Cantilevered stairs

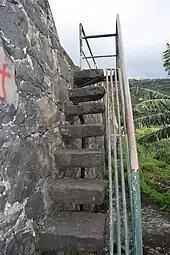
A metal safety rail has been added to the outside of this cantilevered stone staircase.

A cantilever is a beam, which is anchored at only one end. Thus cantilevered stairs have a "floating" appearance, and they may be composed of different materials, such as wood, glass, stone, or stainless steel.